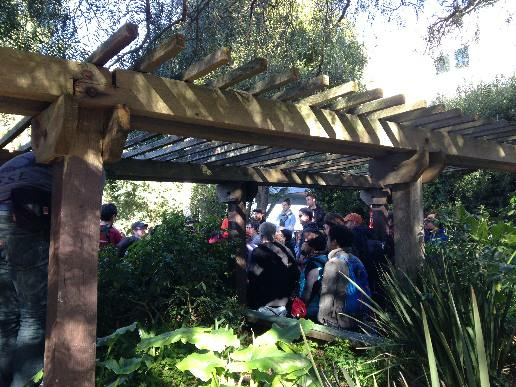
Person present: Yes